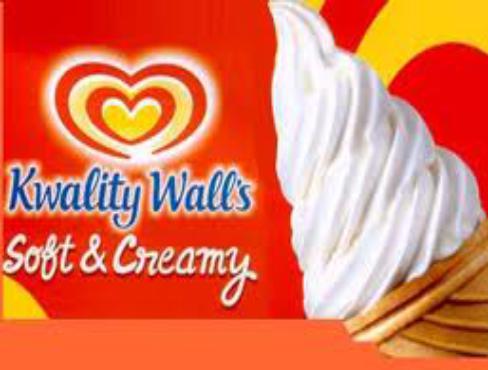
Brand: Kwality Wall's
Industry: Food